Nissim Sharim

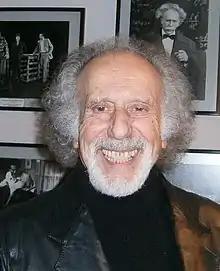
Sharim in 2013

Nissim Sharim Paz (20 July 1932 – 5 November 2020) was a Chilean actor and theater director. He was the director of Ictus theater company from 1962 to 2015, and is also known for having participated both in the TV show "La Manivela" and for a famous "Banco Estado" publicity together with Delfina Guzmán. He was also a prominent opponent of the military dictatorship.